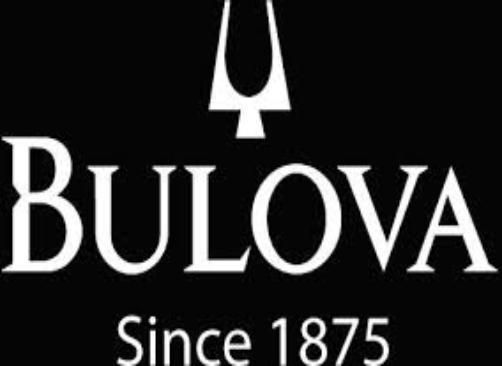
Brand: Bulova
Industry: Clothes